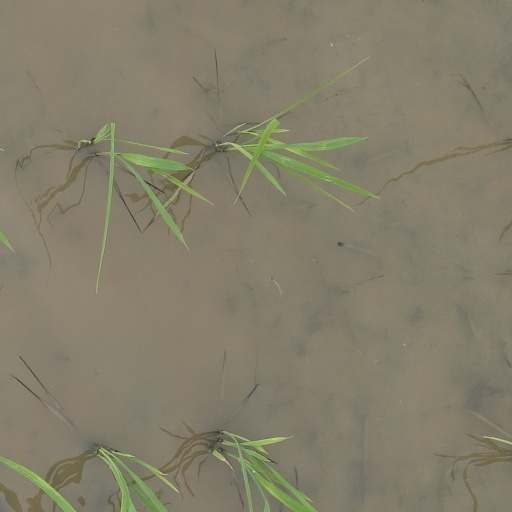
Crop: rice